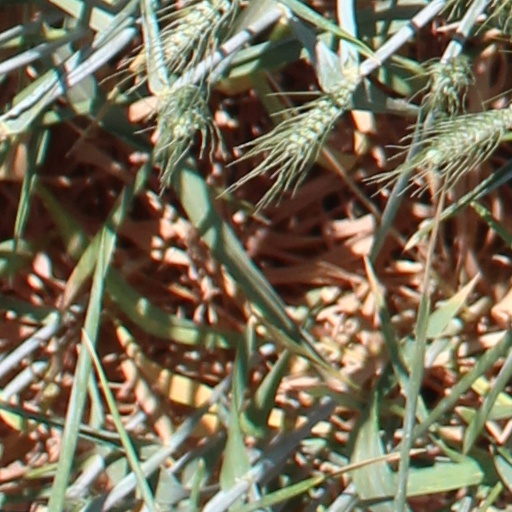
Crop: wheat